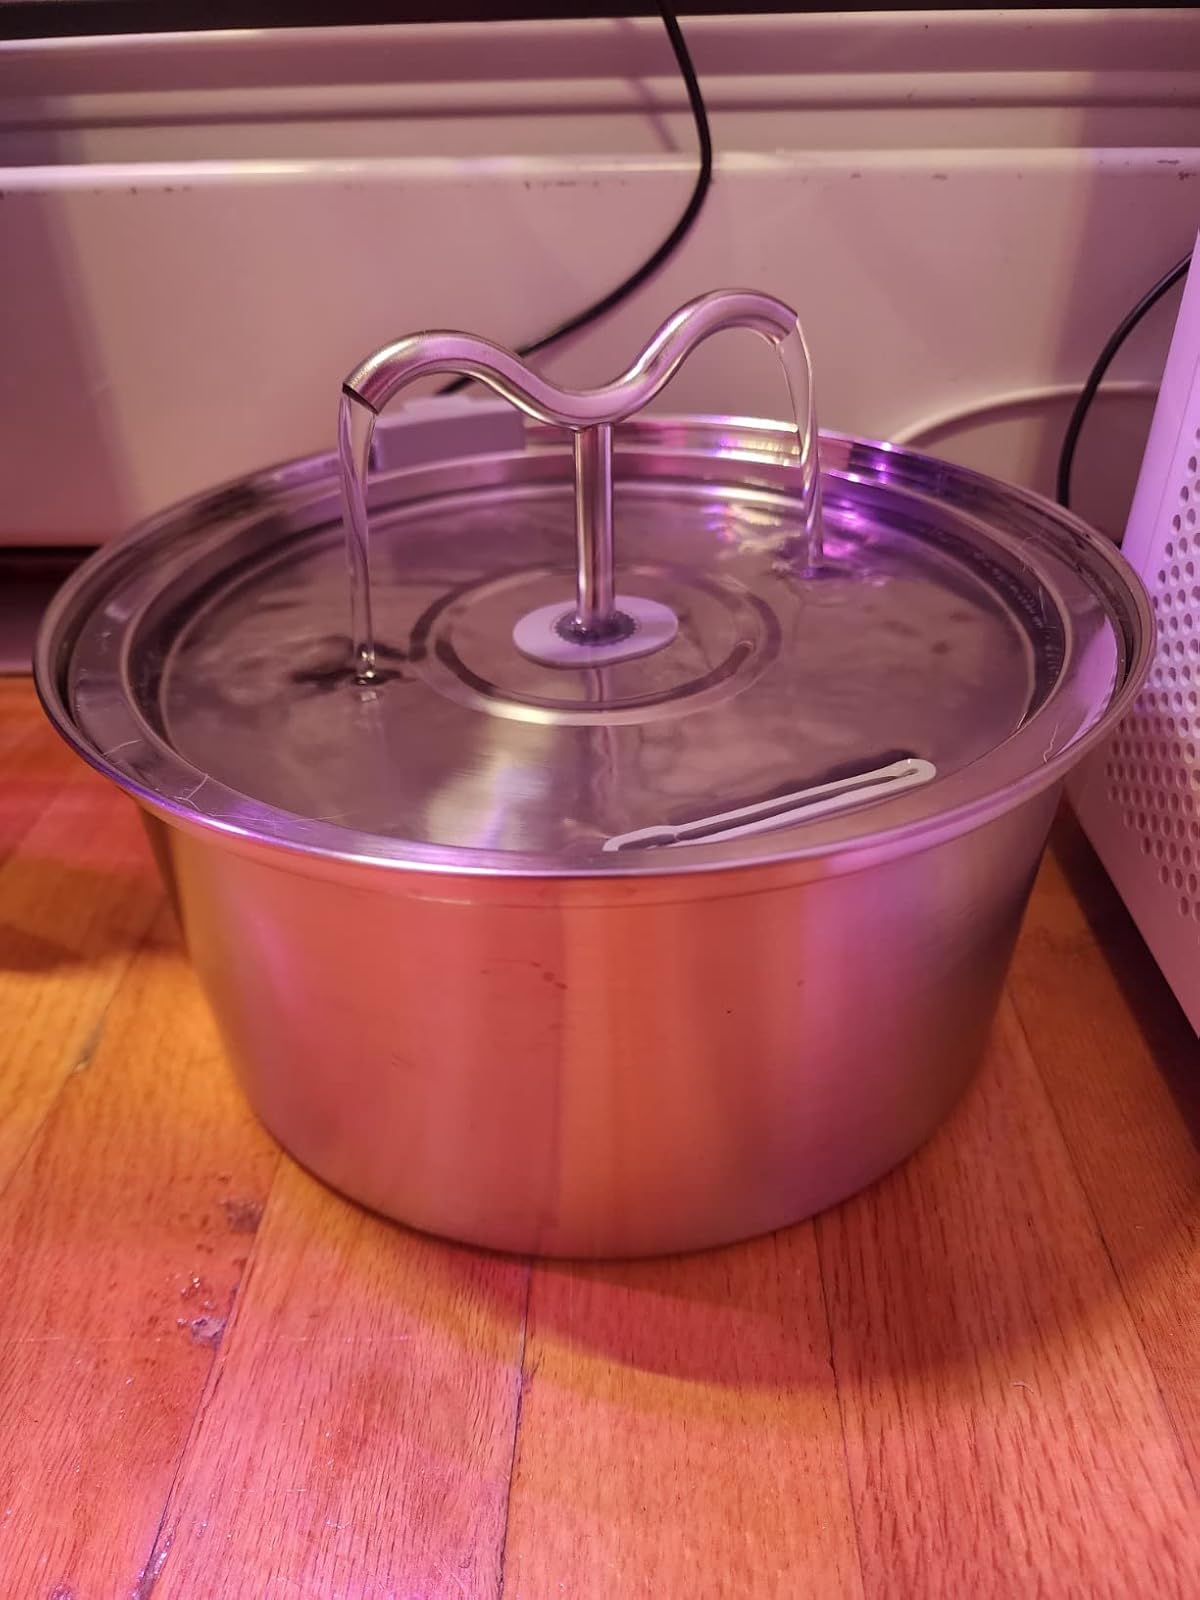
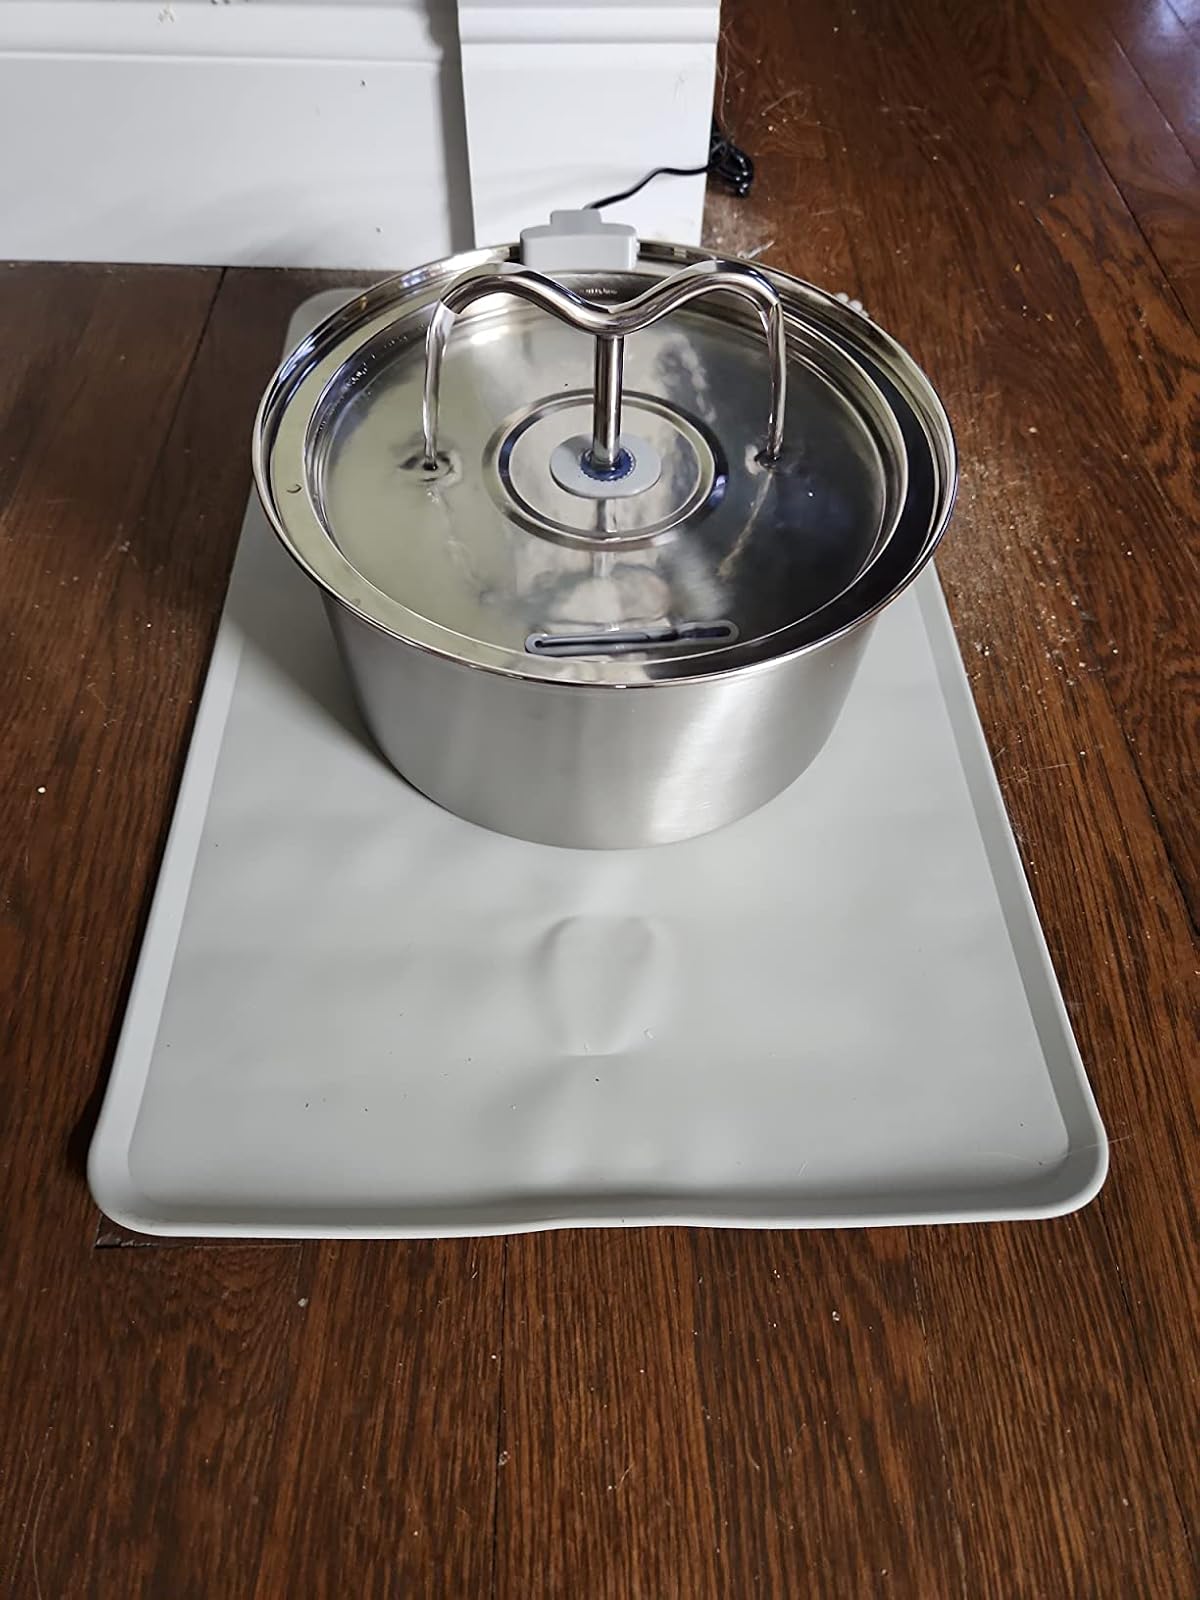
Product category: items_bowl
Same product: yes